Robert Harley, 1st Earl of Oxford and Earl Mortimer

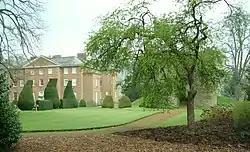
Brampton Bryan Hall

The clamours of the wilder spirits, the country members who met at the October Club, began to be re-echoed even by those who were attached to the person of Harley, when, through an unexpected event, his popularity was restored at a bound. A French refugee, the former abbé La Bourlie (better known by the name of the Marquis de Guiscard), was being examined before the Privy Council of Great Britain on a charge of treason, when he stabbed Harley in the breast with a penknife (8 March 1711). Fortunately for Harley, he had a taste for fine clothes, and on that occasion was wearing an ornate gold brocade waistcoat: it seems that the knife stuck in one of the ornaments. Why Guiscard was allowed to enter the room carrying a weapon is still something of a mystery, but, as the Gregg affair demonstrated, Harley was notoriously lax in matters of security, and it is likely that Guiscard had not been properly searched. To a man in good health, the wounds would not have been serious, but the minister had been suffering from ill health and Swift had penned the prayer, "Pray God preserve his health, everything depends upon it". The joy of the nation on his recovery knew no bounds. Both Houses presented an address to the crown, a suitable response came from the Queen, and on Harley's reappearance in the Lower House, the Speaker made an oration which was spread by broadsheet through the country.